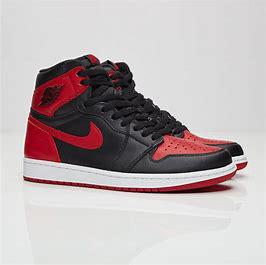
Brand: Jordan
Model: 1 OG